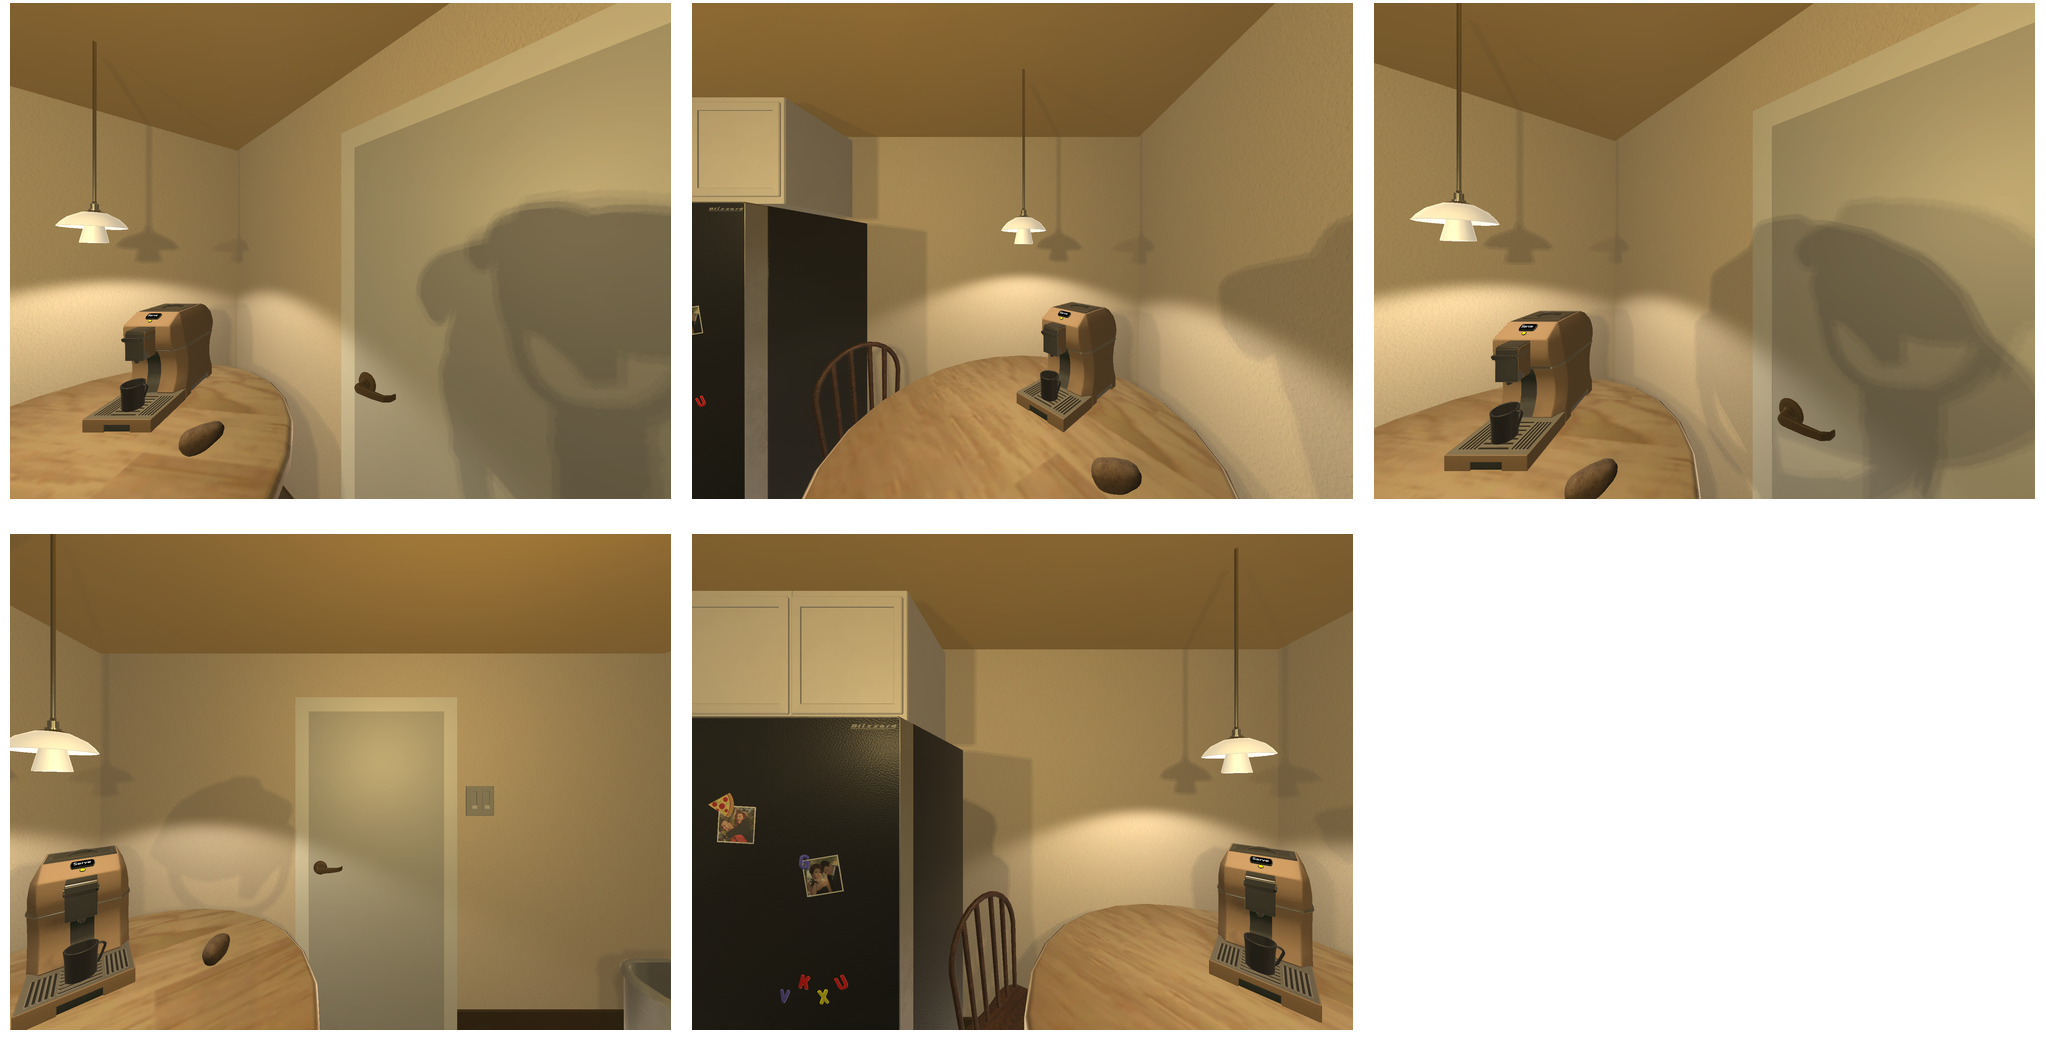Task instruction: Turn on the coffee machine.
Answer: {"task_instruction": "Turn on the coffee machine.", "nodes": ["coffee machine button / coffee machine switch", "coffee machine"], "edges": [{"functional_relationship": "activate", "object1": "coffee machine button / coffee machine switch", "object2": "coffee machine", "spatial_relations": ["higher_than", "close"], "is_touching": true}], "action_type": "press", "function_type": "device_control"}